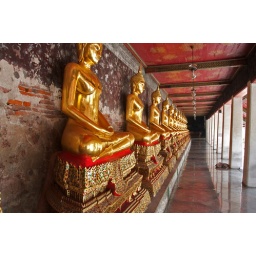
I happened on this dog sleeping alone in a Buddhist temple in Bangkok.